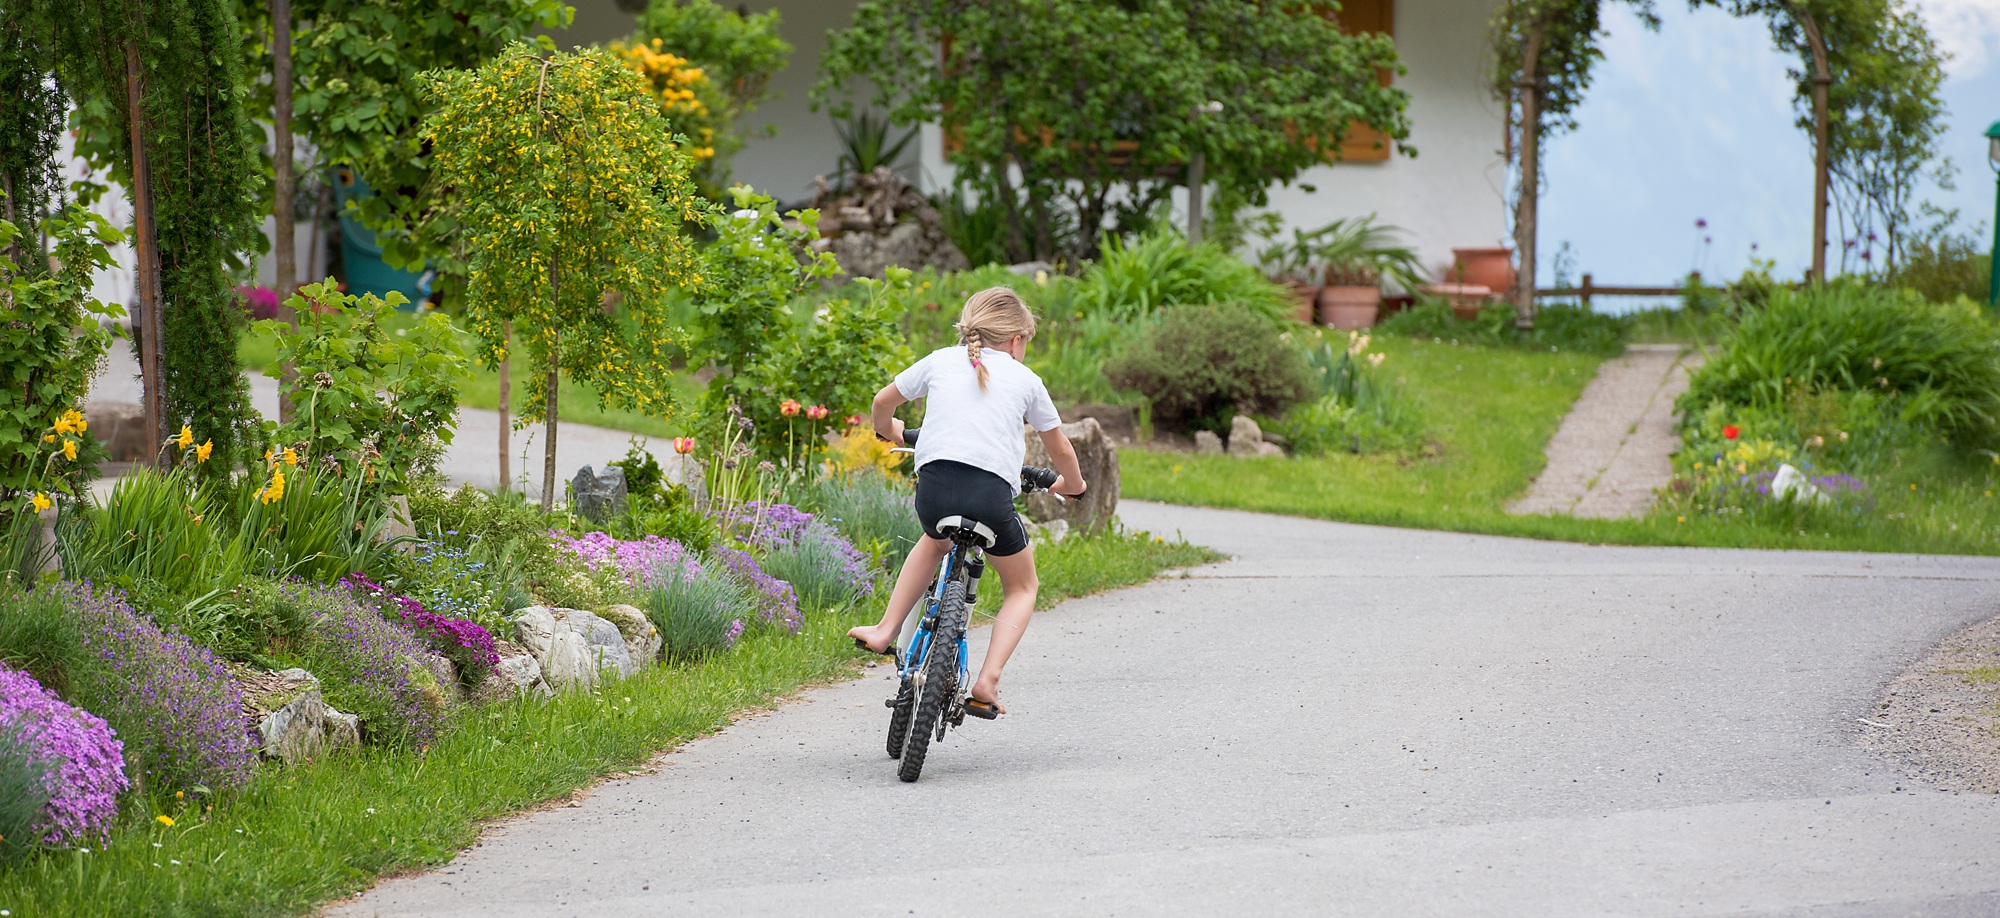
nature, person, girl, bicycle, bike, recreation, vehicle, child, human, lane, mountain bike, cycling, sports, out, road cycling, outdoor recreation, endurance sports, duathlon